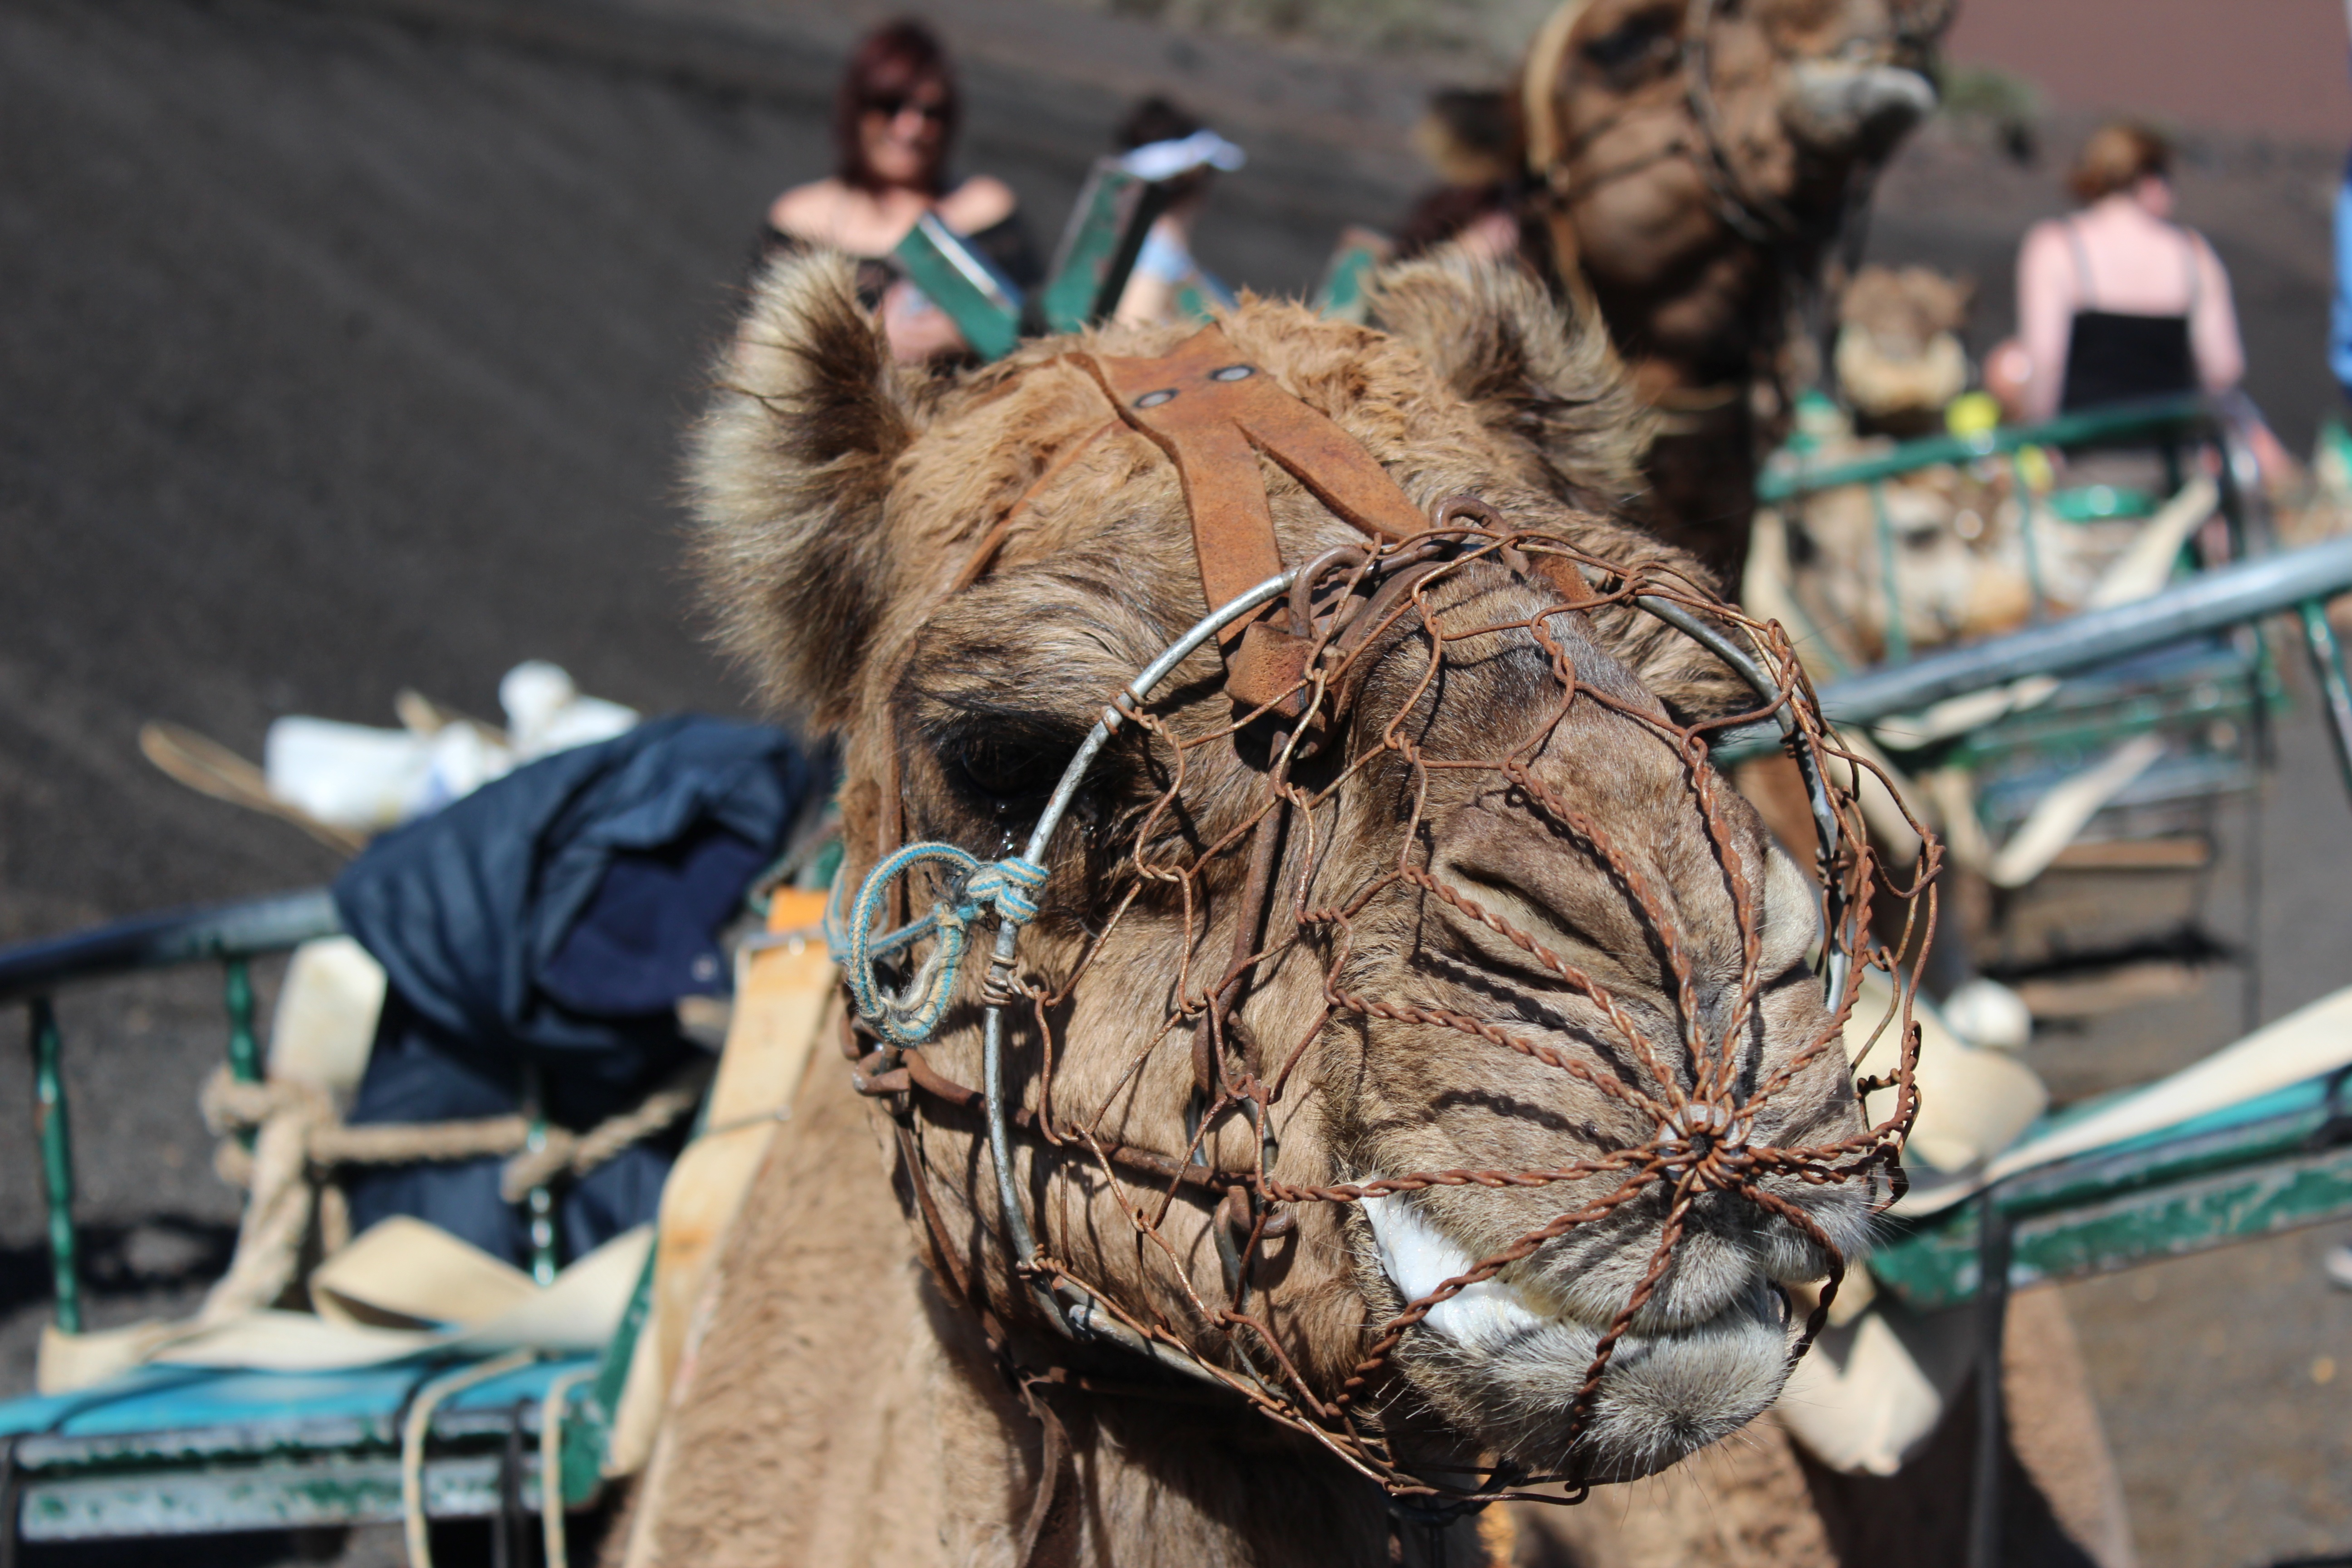
desert, animal, camel, spring, color, africa, dromedary, jordan, egypt, art, creature, caravan, sahara, desert ship, camelus dromedarius, hump